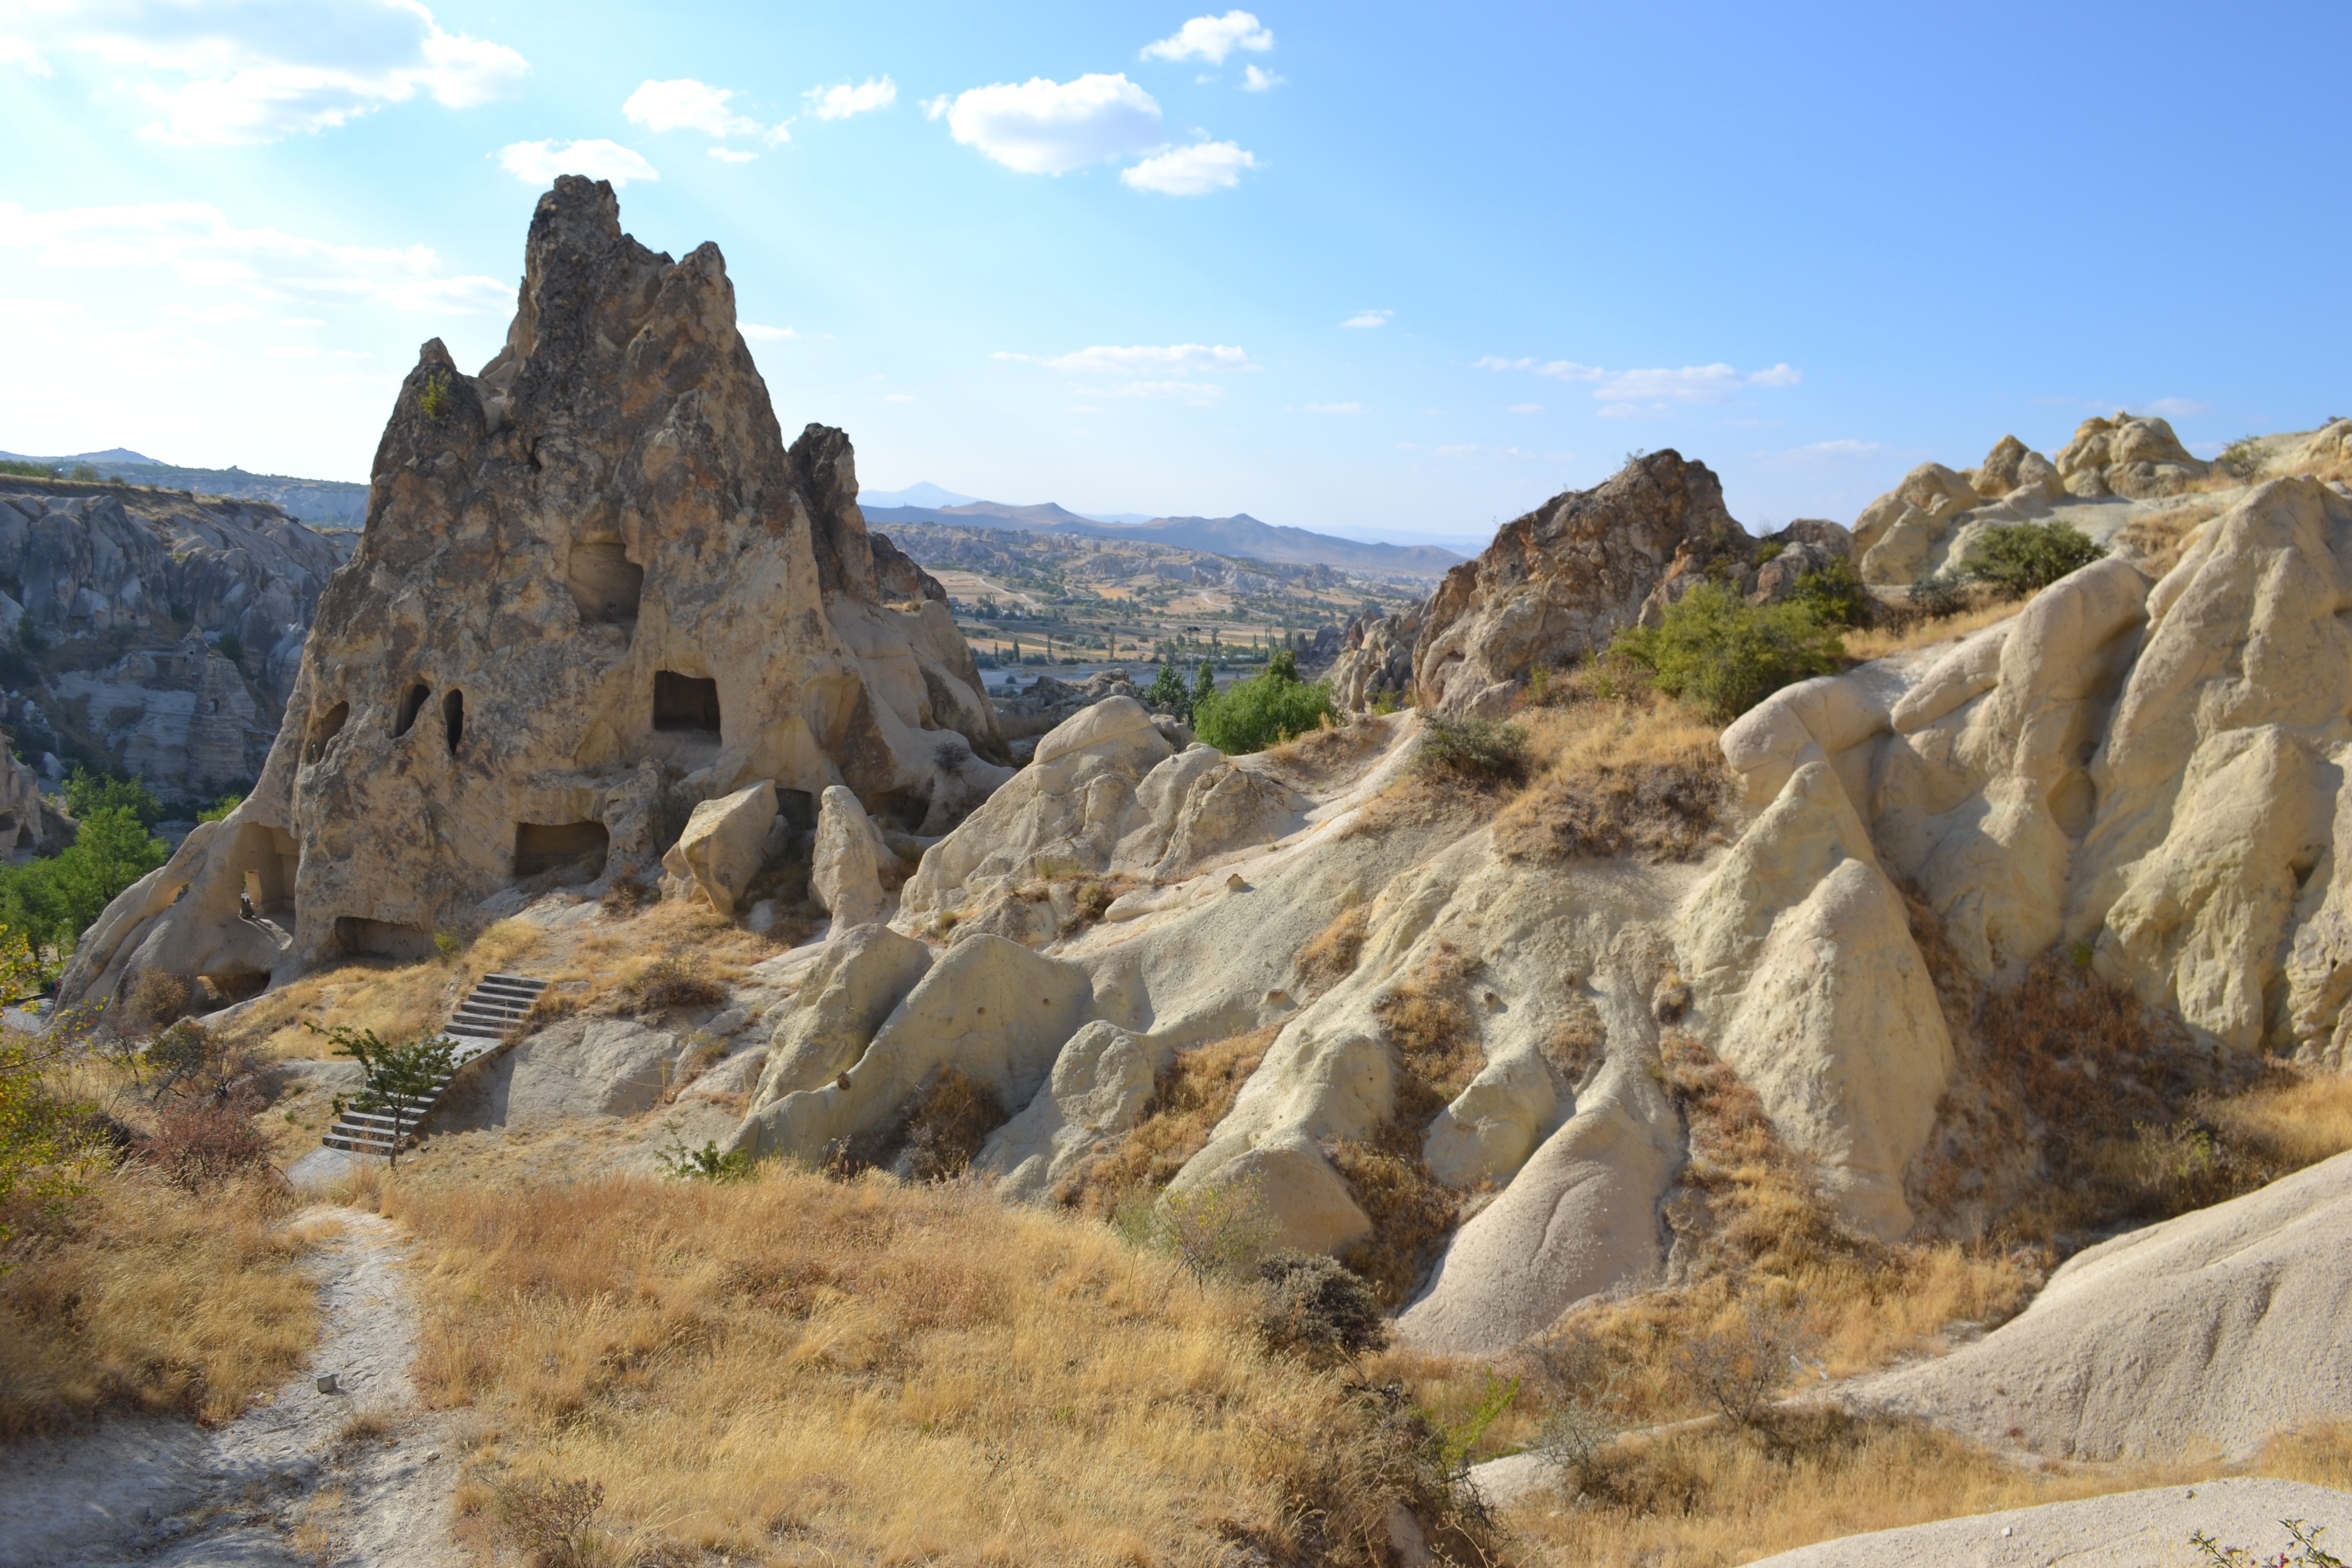
landscape, rock, wilderness, mountain, trail, valley, formation, cliff, terrain, national park, rocks, geology, badlands, turkey, boulder, plateau, wadi, cappadocia, mountainous landforms